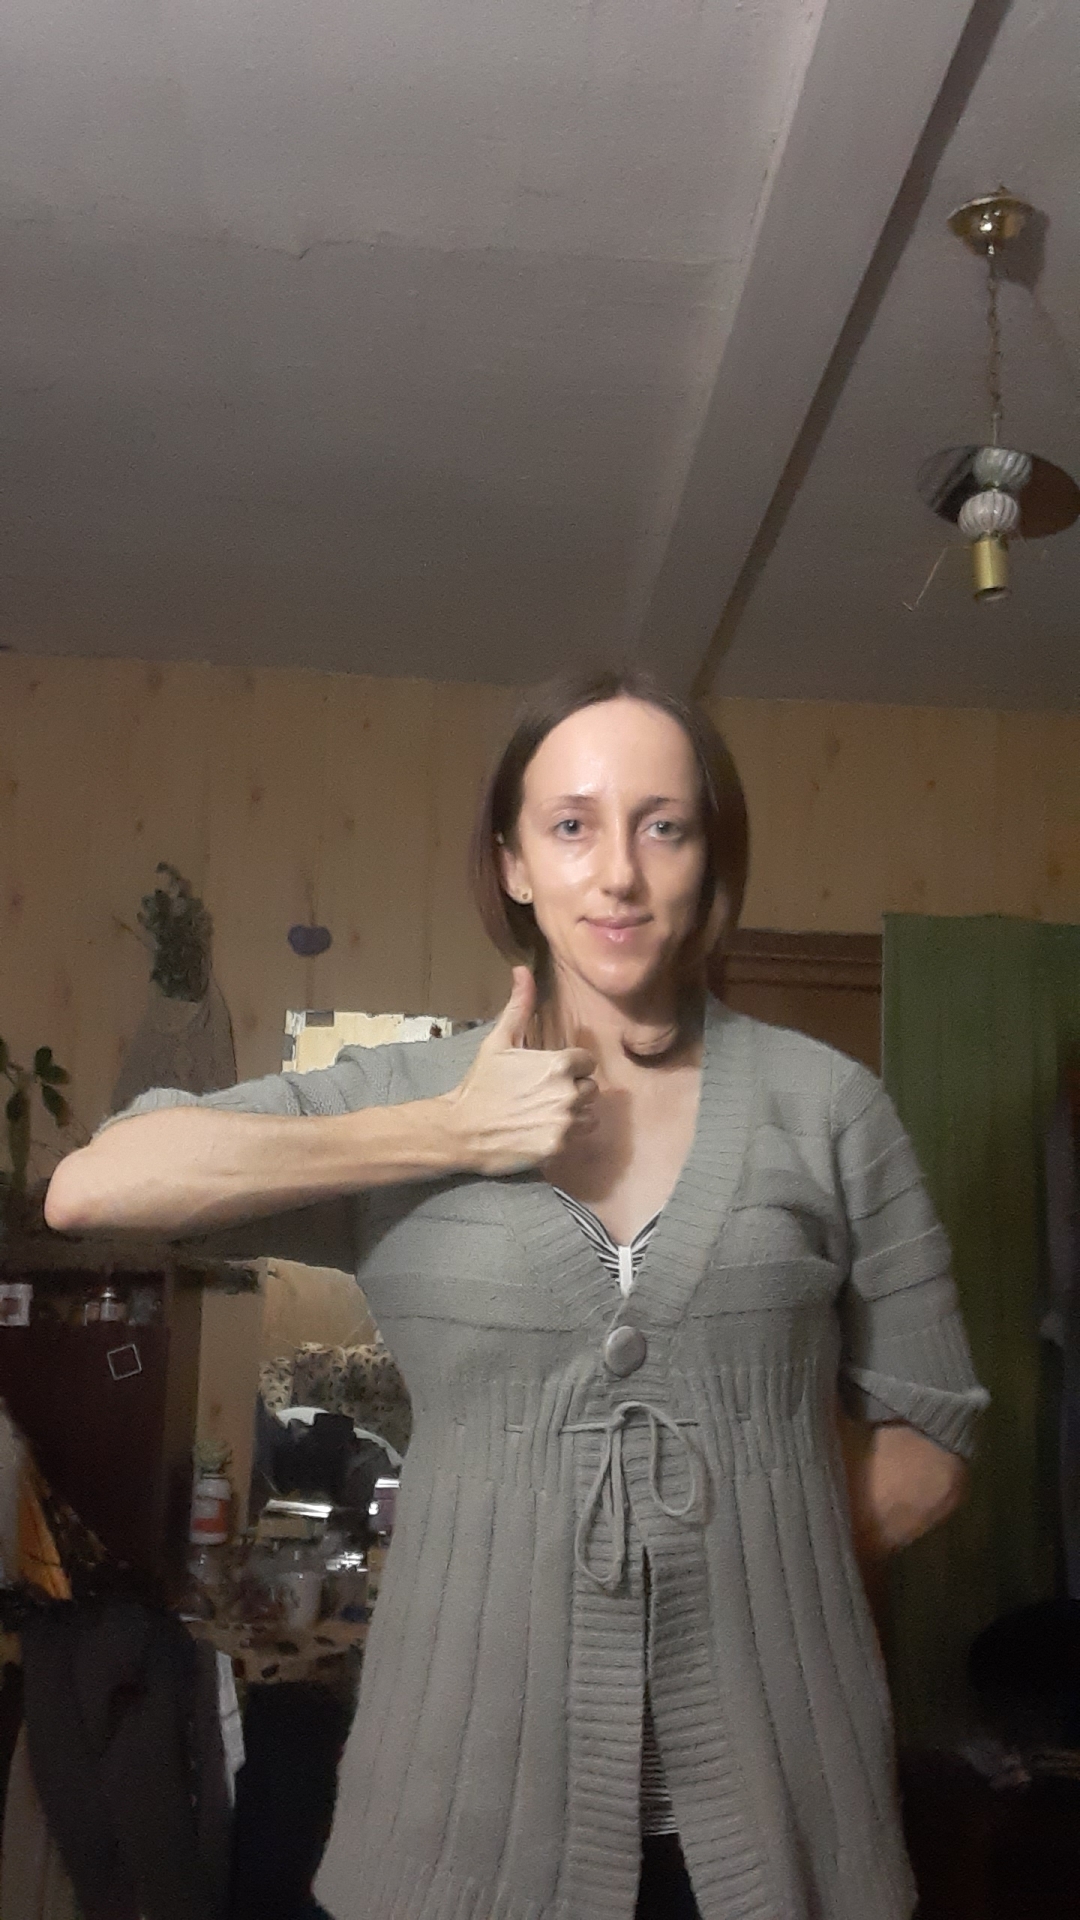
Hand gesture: like